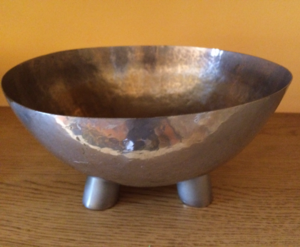
Coupe
Margit Tevan est une artiste orfèvre hongroise née le 18 janvier 1901 et décédée le 3 novembre 1978. Elle est l'une des artistes les plus importantes de l'orfèvrerie hongroise du XXᵉ siècle.